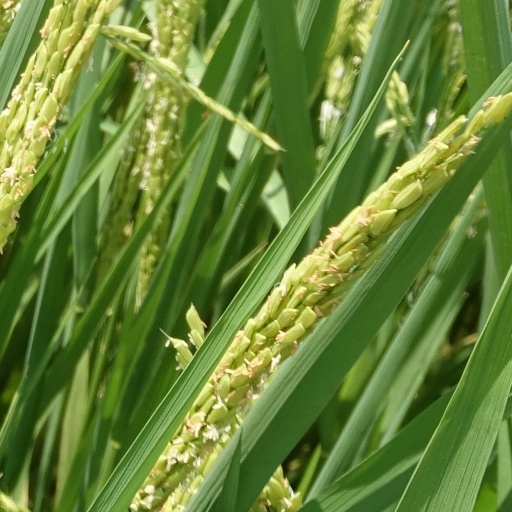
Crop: rice